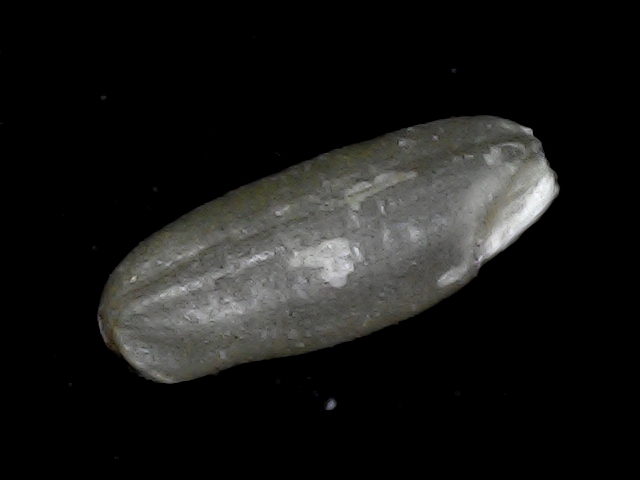
Rice variety: BD93